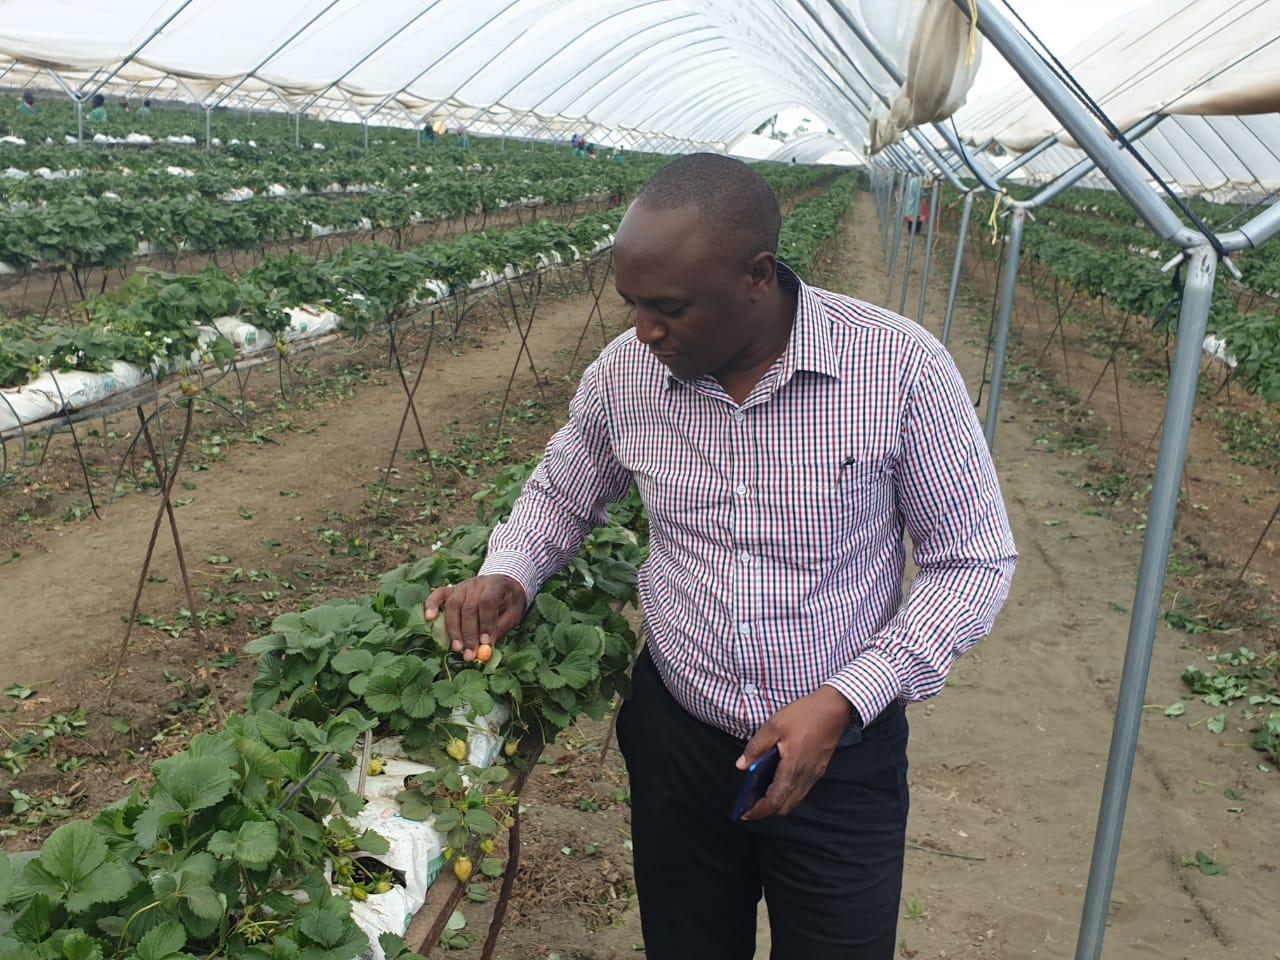
Mkulima akiendelea kukagua mimea yake iliyooteshwa kwa ajili ya ukuaji wa mimea bila kuhusisha matumizi ya udongo.